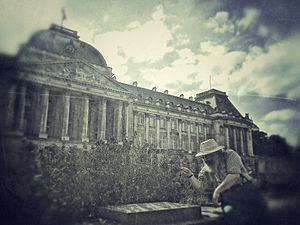
Palais Royal - Albert Le Jardinier Bruxelles Champêtre
Bruxelles Champêtre est un évènement ayant lieu dans le cadre journée sans voiture sur la Place des Palais et dans le Parc Royal de Bruxelles.